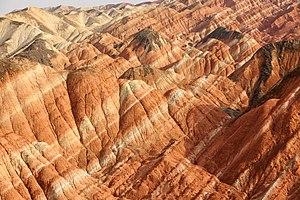
Le parc géologique national de Zhangye Danxia, également connu sous le nom de géoparc de Zhangye Danxia, est un parc géologique, à cheval entre les Xian de Linze et le xian autonome yugur de Sunan, dans la ville-préfecture de Zhangye, dans la province de Gansu, en Chine. D'une superficie de 510 km², il a d'abord été un parc provincial avant d'être fait parc géologique national en 2011. Reconnu pour ses formations rocheuses colorées, il a été désigné par des médias chinois comme présentant l'un des plus beaux paysages de Chine.